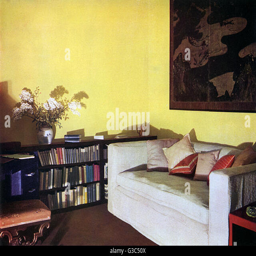
living room by author , built around a 18th century screen in black and gold , with bright yellow